Mantelletta

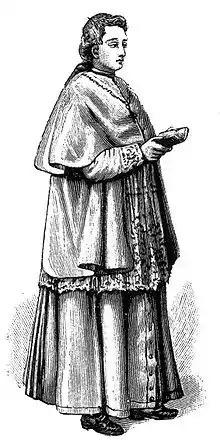
A cardinal wearing a cassock, rochet, a mantelletta and a mozzetta

The mantelletta is probably connected with the "mantellum" of the cardinals in the "Ordo" of Gregory X (1271–1276) and with the mantellum of the prelates in the "Ordo" of Petrus Amelius (d. 1401), which was a vestment similar to a scapular. Before 1969, it was worn instead of the mozzetta over the rochet by any bishop outside his place of jurisdiction. A symbol of prelacy, but also of limitation, it was therefore always worn by auxiliary bishops (who were never in their own dioceses), by an archbishop only when outside of his province, and by a bishop only when outside of his diocese. Within their own areas of jurisdiction they wore the mozzetta instead. The mantelletta was also worn by cardinals (who wore it under the mozzetta) only when in the city of Rome, as a symbol of the cardinal's rank throughout the church (hence they wore only the mozzetta even outside their own dioceses), but in deference to the pope's authority when in his home diocese (thus the only place where they wore the mantelletta).